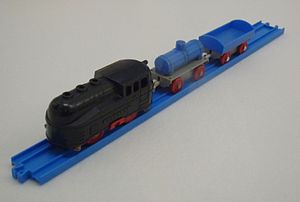
Legetøjstog
Batteridrevet japansk legetøjstog fra 1961.
Legetøjstog er små tog lavet som legetøj til børn. Nogle er beregnet til at køre på direkte på gulv med, mens andre har spor og andet tilbehør. Togene kan have virkelige eller fiktive forbilleder men kan også være baseret på ren fantasi.